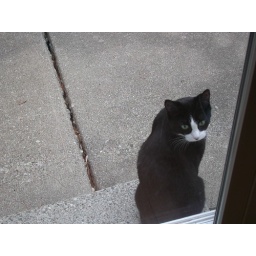
The super cute black cat knocked on our door at 7 in the morning.